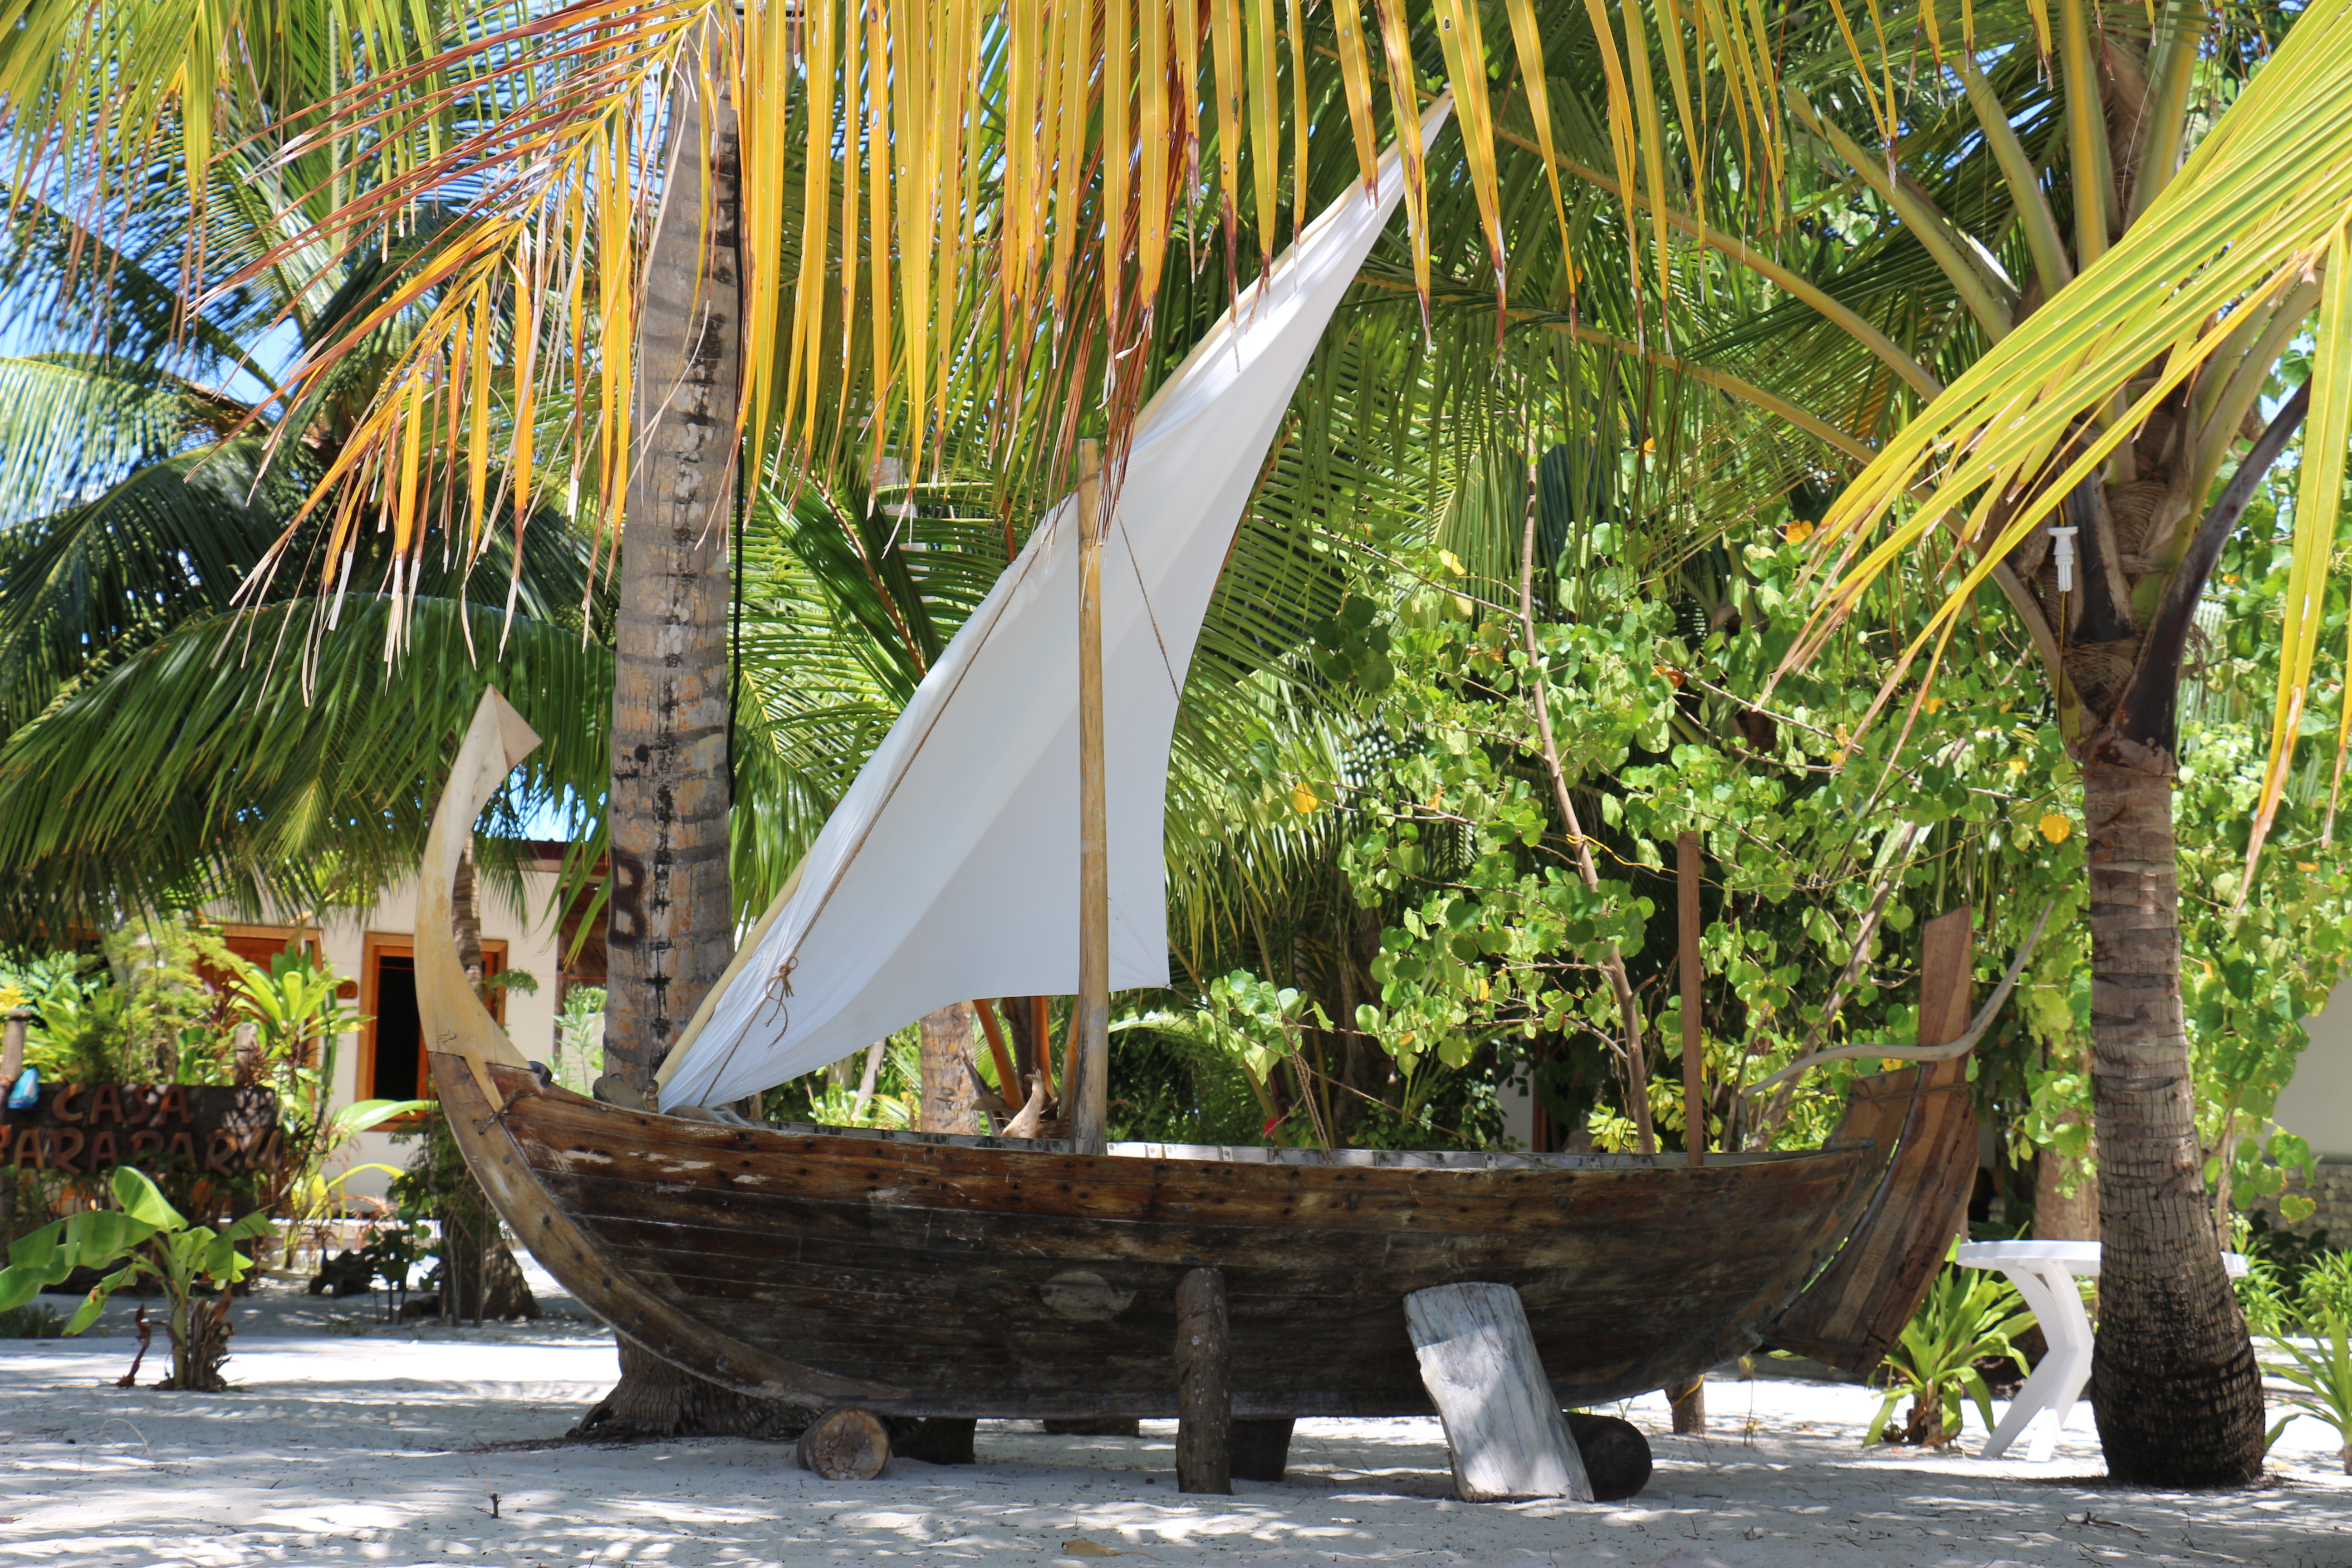
ship, sea, ocean, sun, vacation, relax, sky, welfare, jungle, arecales, plant, palm tree, boat, tree, tropics, resort, watercraft, leisure